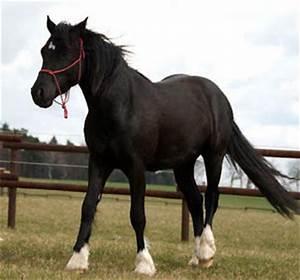
horse